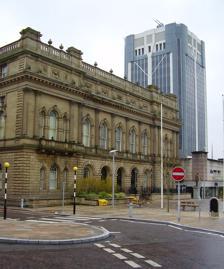
Building: Blackburn Town Hall
Country: United Kingdom
Year built: 1856
Municipal building in Blackburn, Lancashire, England Blackburn Town Hall The Italianate 19th-century town hall in the foreground and the 1960s tower block in the background Location King William Street, Blackburn Coordinates 53°45′00″N 2°29′01″W / 53.7499°N 2.4837°W / 53.7499; -2.4837 Built 1856 Architect James Patterson Architectural style(s) Italianate style Listed Building – Grade II Designated 19 April 1974 Reference no. 1239734 Shown in Lancashire Show map of Lancashire Location in Borough of Blackburn with Darwen Show map of Blackburn with Darwen Blackburn Town Hall is a municipal building in King William Street, Blackburn , England. The town hall, which is the headquarters of Blackburn with Darwen Borough Council , is a Grade II listed building . History The foundation stone for the building was laid by Joseph Feilden of Witton Park , Lancashire, on 28 October 1852. The building, which was designed by James Patterson in the Italianate style and built by Richard Hacking and William Stones, was officially opened by William Hoole, the mayor, on 30 October 1856. The design for the front of the building involved Corinthian order columns on first floor. It originally housed a police station with 18 cells, a large assembly room, and a council chamber. The town hall became the headquarters of the Municipal Borough of Blackburn on its completion, and the headquarters of Blackburn County Borough in 1889. King George V and Queen Mary visited the town hall in July 1913, and Queen Elizabeth II , accompanied by the Duke of Edinburgh , visited the building in April 1955. A tower block annexe was constructed in 1969: the two buildings were connected by an elevated, enclosed footbridge. The tower block was 198 feet (60 m) high and the top was 545 feet (166 m) 9 inches (23 cm) above sea-level when built. The complex went on to be the headquarters of Lancashire borough of Blackburn in 1974 before becoming the headquarters of the new unitary authority, Blackburn with Darwen Borough Council , in 1998. A paving stone was laid outside the town hall in August 2017 to commemorate the life of Company Quartermaster-Sergeant William Grimbaldeston from Blackburn who was awarded the Victoria Cross during the First World War . Additional paving stones were laid outside the town hall in April 2018 to commemorate the lives of Lieutenant-Commander Percy Dean and Second-Lieutenant John Schofield both of whom achieved the same distinction. A fourth paving stone was laid outside the town hall in June 2019 to commemorate the life of Private James Pitts who had achieved the distinction in the Second Boer War . In May 2019, Blackburn with Darwen Borough Council announced plans to refurbish the third and fourth floors of the 19th century listed building which remains the main offices of the council. References